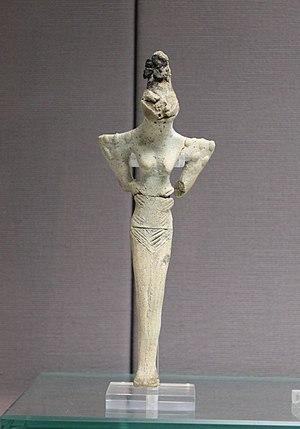
Statuette en argile représentant un personnage féminin. Ur, période d'Obeid (v. 5200-4200 av. J.-C.). ME 122872.
Le reptile humanoïde est une créature imaginaire représentée sous la forme de reptile à l'allure humaine. Il est connu sous différents noms : reptilien, reptoïde, dinosauroïde, homme-lézard, saurial, reptite, draconien, voire dragon.